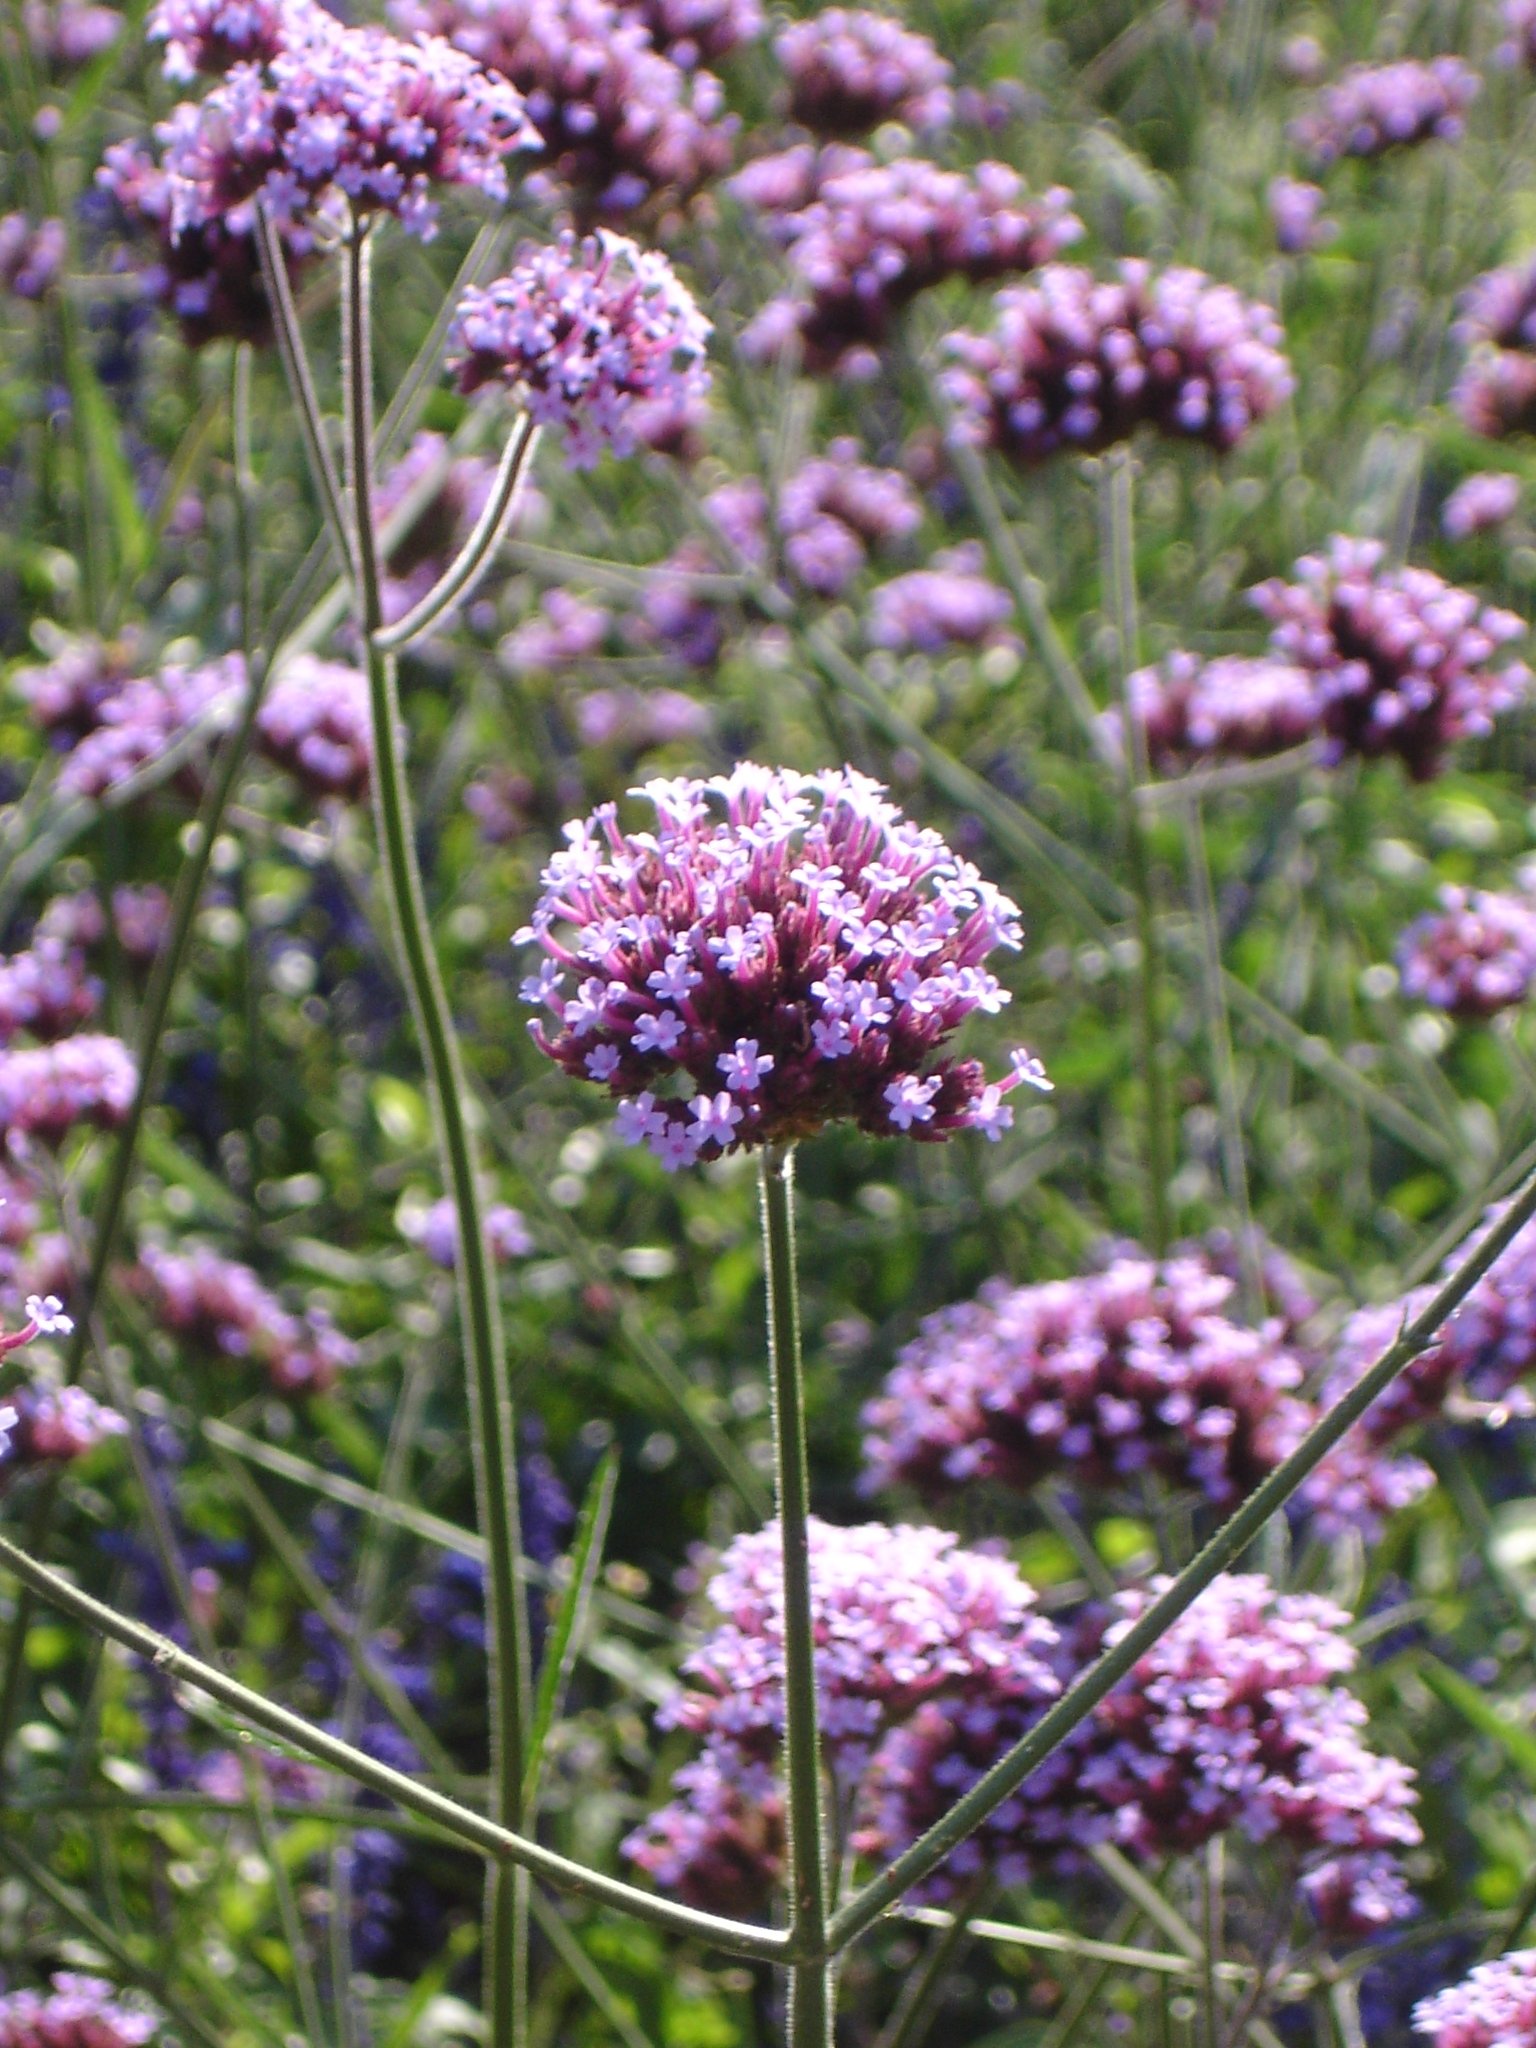
blossom, plant, meadow, flower, bloom, herb, produce, botany, garden, flora, lavender, wild flower, wildflower, pointed flower, chives, yarrow, flowering plant, land plant, onion genus, english lavender, dame's rocket, dost, wild dost